Serikornis

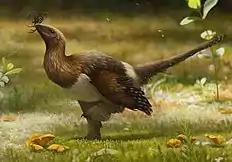
Life restoration by Emily Willoughby

The skeletal morphology of "Serikornis" suggests a terrestrial ecology without flying adaptations. The tail is covered proximally by filaments and distally by fine rectrices. Symmetrical, barbule-free remiges are attached along the forelimbs and elongated feathers of the hind limbs extend to the toes, suggesting that the remiges of the hind legs had evolved in the maniraptorans residing on the ground before being co-opted to an arboreal lifestyle and possibly, gliding.